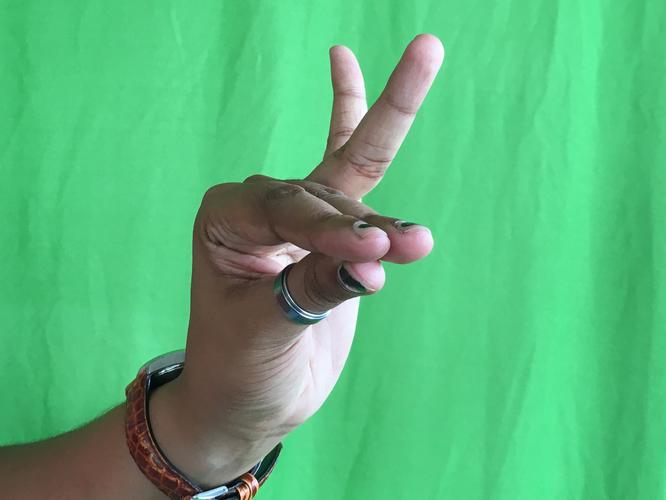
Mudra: Katakamukha_1
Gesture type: single_hand